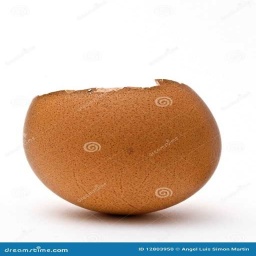
Label: eggshells